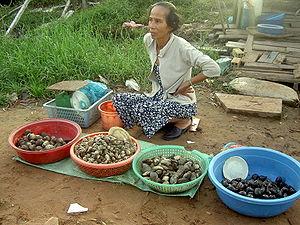
Vente de coquillages au bord de la route, Phu Quoc
Phú Quốc ou Koh Tral / Koh Trol est la plus grande île du Viêt Nam faisant partie d'un archipel composé de 22 îles, situé à l'extrême sud-ouest du pays et dépendant de la province de Kiên Giang. Phú Quốc est trois fois plus éloignée des côtes vietnamiennes que de celles du Cambodge, distantes seulement d'une douzaine de kilomètres.